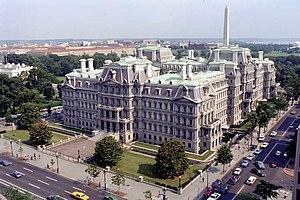
Le Old Executive Office Building en 1981, sous l'administration de Ronald Reagan. Aujourd'hui, la section de la Pennsylvania Avenue (au premier plan) devant l'OEOB et la Maison Blanche, est désormais une voie piétonnière et la rue séparant l'OEOB de la Maison Blanche est fermée au public.
Le bâtiment du bureau exécutif Eisenhower, anciennement appelé Old Executive Office Building, est un bâtiment de l'Administration des services généraux occupé par le Bureau exécutif du président des États-Unis. Il est situé à Washington, sur Pennsylvania Avenue, à l'angle sud-est avec la 17th Street Northwest, à proximité immédiate de la Maison-Blanche et de Lafayette Square.